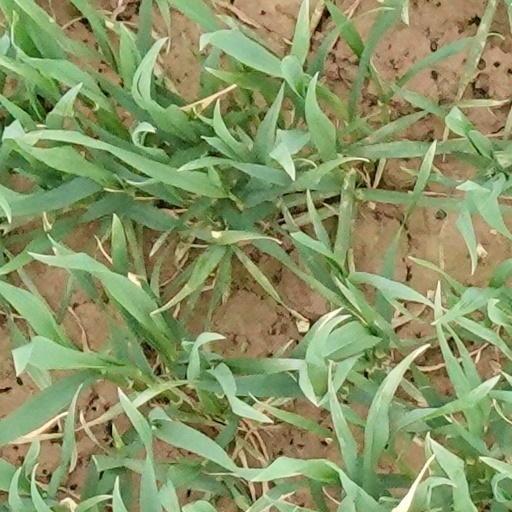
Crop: wheat